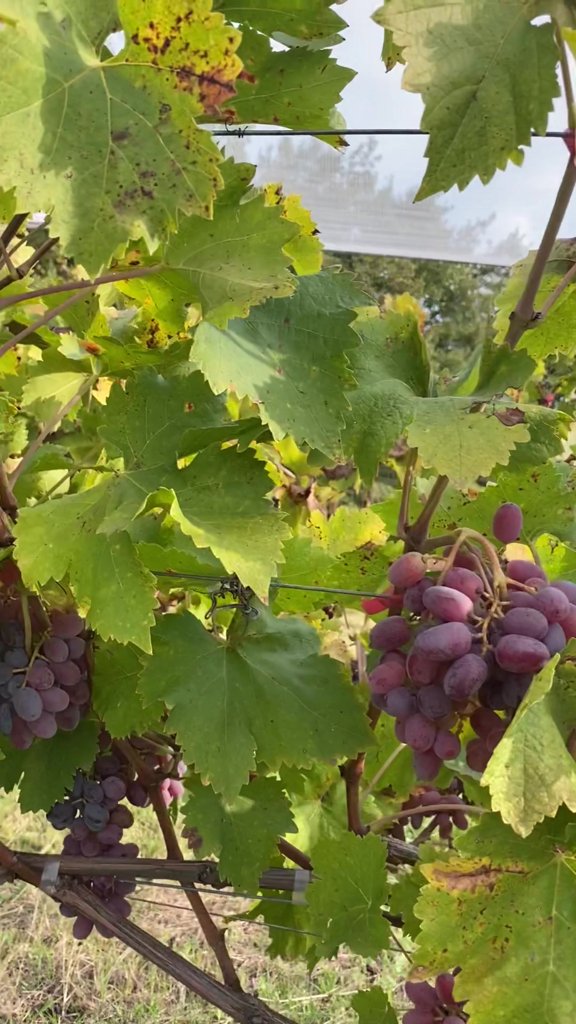
Berries visible: 84
Grape clusters: 3